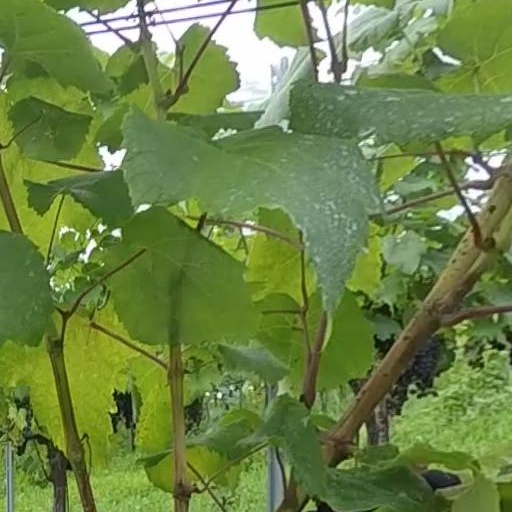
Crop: grape